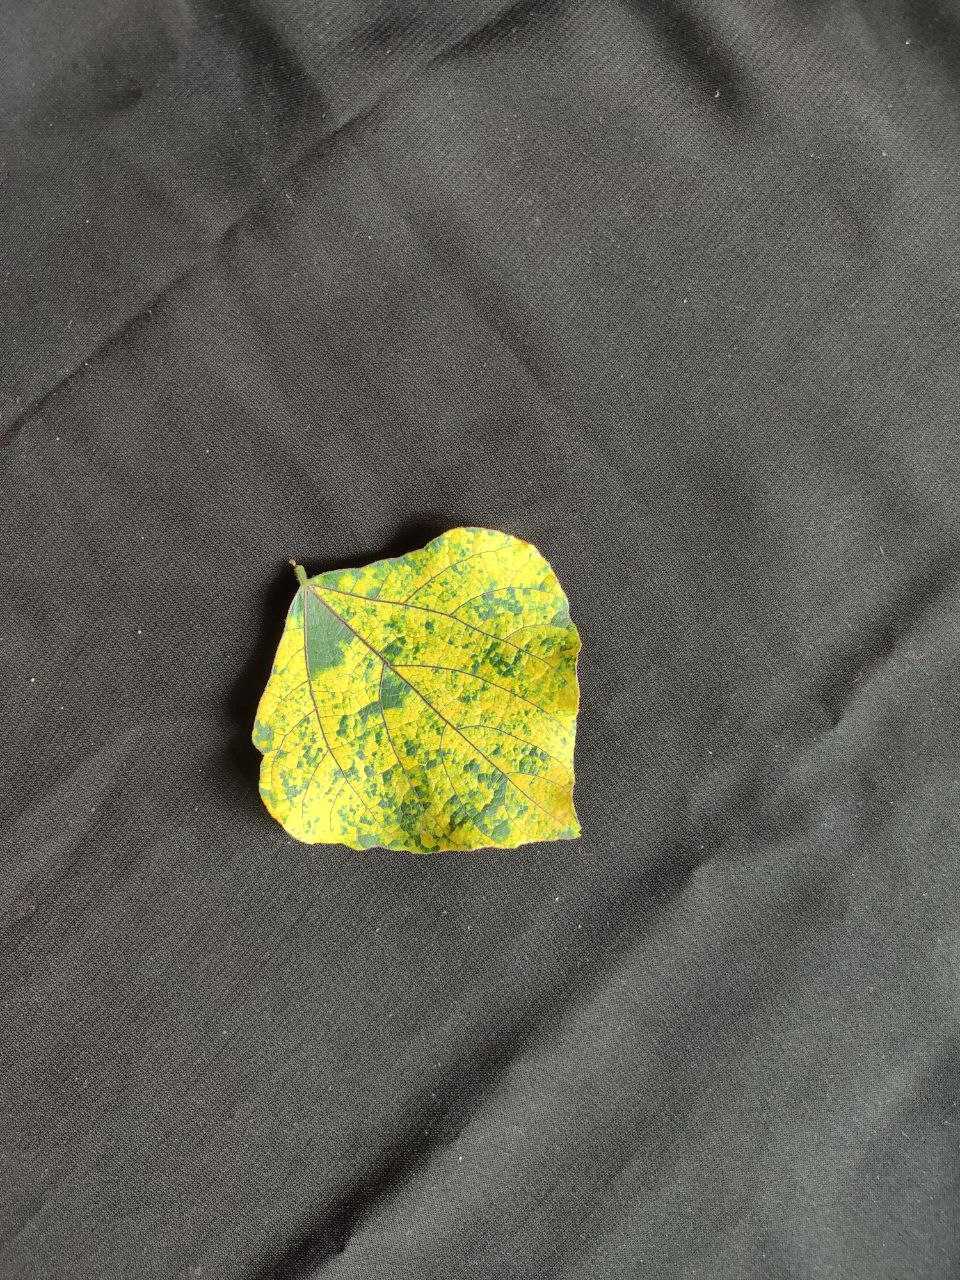
Crop: bean
Leaf condition: Mosaic Virus